China Manned Space Program

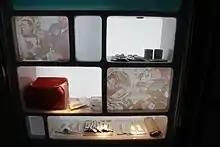
Foods carried by Chinese astronauts

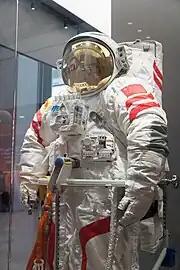
Second generation of Feitian space suit

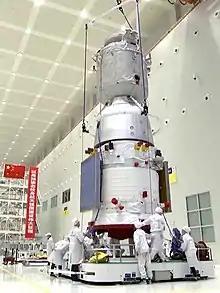
Shenzhou was the first crewed spacecraft of China.

China Manned Space Program is composed of 14 systems, with more than one thousand units from various sectors involved.